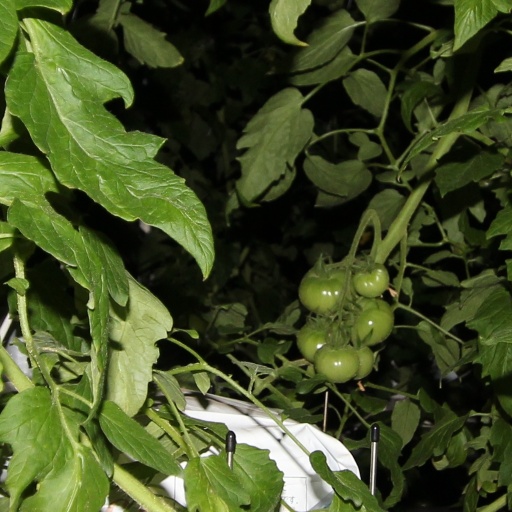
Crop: tomato